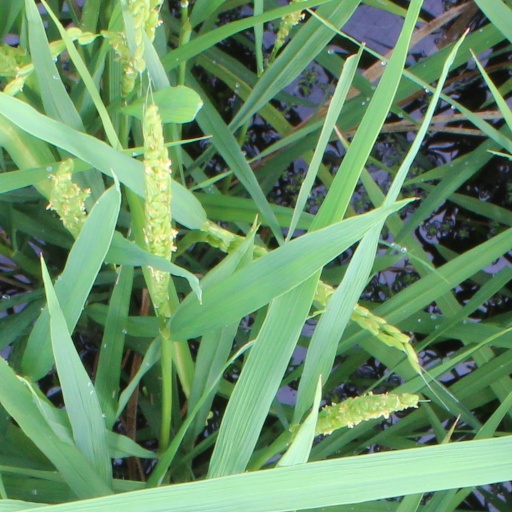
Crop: rice